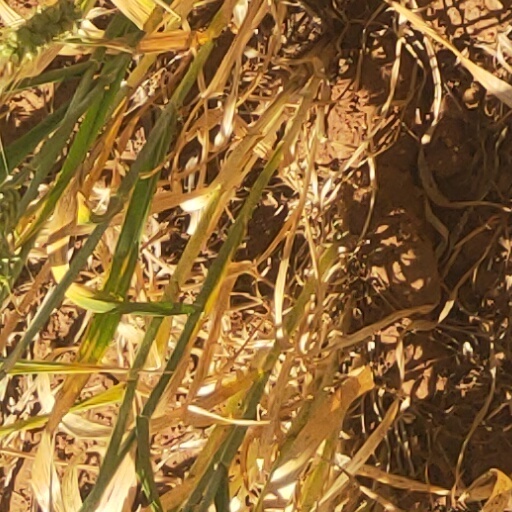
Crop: wheat